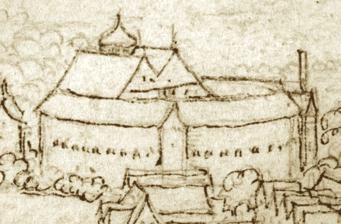
Building: Globe Theatre
Country: United Kingdom
Year built: 1599
16th/17th-century theatre in London This article is about the historic theatre. For the modern reconstruction, see Shakespeare's Globe . For other uses, see Globe Theatre (disambiguation) . Globe Theatre The second Globe, preliminary sketch ( c. 1638 ) for Hollar's 1647 Long View of London Address Maiden Lane (now Park Street) Southwark London England Coordinates 51°30′24″N 00°5′41″W / 51.50667°N 0.09472°W / 51.50667; -0.09472 Owner Lord Chamberlain's Men Type Elizabethan theatre Construction Opened 1599 ( 1599 ) Closed 1642 Demolished 1644–45 Rebuilt 1614 The Globe Theatre was a theatre in London associated with William Shakespeare . It was built in 1599 at Southwark , close to the south bank of the Thames, by Shakespeare's playing company , the Lord Chamberlain's Men . It was destroyed by fire on 29 June 1613. A second Globe Theatre was built on the same site by June 1614 and stayed open until the London theatre closures of 1642 . As well as plays by Shakespeare, early works by Ben Jonson , Thomas Dekker and John Fletcher were first performed here. A modern reconstruction of the Globe, named " Shakespeare's Globe ", opened in 1997 approximately 750 feet (230 m) from the site of the original theatre. Location Examination of old leases and parish records has identified the plot of land acquired for building The Globe as extending from the west side of modern-day Southwark Bridge Road eastwards as far as Porter Street and from Park Street southwards as far as the back of Gatehouse Square. Conveniently within the "entertainment ghetto" already established at Southwark, it was being offered for rent by Thomas Brend , who was a neighbour to John Heminges and Henry Condell ,  actors with the Chamberlain's Men. The precise location of the building remained unknown until a small part of the foundations, including one original pier base, was discovered in 1989 by the Department of Greater London Archaeology (now Museum of London Archaeology ) beneath the car park at the rear of Anchor Terrace on Park Street. The shape of the foundations is now replicated on the surface. As the majority of the foundations lies beneath 67–70 Anchor Terrace, a listed building , no further excavations have been permitted. History Second Globe Theatre, detail from Hollar's View of London , 1647 Detail from the Visscher panorama of 1616 showing The Globe (right) and the Bear Garden (left) The Globe Theatre is shown at the bottom centre of this London street map. Position on modern street plan The Globe was owned by actors who were also shareholders in the Lord Chamberlain's Men . Two of the six Globe shareholders, Richard Burbage and his brother Cuthbert Burbage , owned double shares of the whole, or 25 per cent each; the other four men, Shakespeare, John Heminges, Augustine Phillips , and Thomas Pope , owned a single share, or 12.5 per cent. (Originally William Kempe was intended to be the seventh partner, but he sold out his share to the four minority sharers, leaving them with more than the originally planned 10 per cent). These initial proportions changed over time as new sharers were added. Shakespeare's share diminished from 1/8 to 1/14 (roughly 7 per cent), over the course of his career. The Globe was built in 1599 using timber from an earlier theatre, The Theatre , which had been built by Richard Burbage's father, James Burbage , in Shoreditch in 1576. The Burbages originally had a 21-year lease of the site on which the theatre was built but owned the building outright. However, the landlord, Giles Allen, claimed that the building had become his with the expiry of the lease. On 28 December 1598, while Allen was celebrating Christmas at his country home, carpenter Peter Street , supported by the players and their friends, dismantled The Theatre beam by beam and transported it to Street's waterfront warehouse near Bridewell . With the onset of more favourable weather in the following spring, the material was ferried over the Thames to reconstruct it as The Globe on some marshy gardens to the south of Maiden Lane, Southwark. While only a hundred yards from the congested shore of the Thames, the piece of land was situated close by an area of farmland and open fields. It was poorly drained and, notwithstanding its distance from the river, was liable to flooding at times of particularly high tide; a "wharf" (bank) of raised earth with timber revetments had to be created to carry the building above the flood level. The new theatre was larger than the building it replaced, with the older timbers being reused as part of the new structure; the Globe was not merely the old Theatre newly set up at Bankside. It was probably completed by the summer of 1599, possibly in time for the opening production of Henry V and its famous reference to the performance crammed within a "wooden O". Dover Wilson , however, defers the opening date until September 1599, taking the "wooden O" reference to be disparaging and thus unlikely to be used in the Globe's inaugural staging. He suggests that the account of Thomas Platter , a Swiss tourist, describing a performance of Julius Caesar witnessed on 21 September 1599, tells of the more likely first production. The first performance for which a firm record remains was Jonson's Every Man out of His Humour —with its first scene welcoming the "gracious and kind spectators"—at the end of the year. On 29 June 1613, the Globe Theatre went up in flames during a performance of Henry VIII . A theatrical cannon, set off during the performance, misfired, igniting the wooden beams and thatching. According to one of the few surviving documents of the event, no one was hurt except a man whose burning breeches were put out with a bottle of ale. It was rebuilt in the following year. Like all the other theatres in London, the Globe was closed down by the outbreak of the First English Civil War , when the Long Parliament closed all London theatres by an ordinance dated 2 September 1642. It was pulled down in 1644–45 (the commonly cited document dating the act to 15 April 1644 is not reliable ) to make room for tenements . A modern reconstruction of the theatre, named " Shakespeare's Globe ", opened in 1997, with a production of Henry V . It is an academic approximation of the original design, based on available evidence of the 1599 and 1614 buildings, and is located approximately 750 feet (230 m) from the site of the original theatre. Layout Conjectural reconstruction of the Globe theatre by C. Walter Hodges based on archaeological and documentary evidence Site of the Globe Theatre, from Park Street; the dark line in the centre marks the foundation line. The white wall beyond is the rear of Anchor Terrace. The Globe's detailed dimensions are unknown, but its shape and size can be estimated from scholarly inquiry over the last two centuries. The evidence suggests that it was a three-storey, open-air amphitheatre approximately 100 feet (30 m) in diameter that could house up to 3,000 spectators. The Globe is shown as round on Wenceslas Hollar 's sketch of the building, later incorporated into his etched Long View of London from Bankside in 1647. However, in 1988–89 the uncovering of a small part of the Globe's foundation suggested that it was a polygon of 20 sides. At the base of the stage and surrounding it on three sides, there was an area called the yard , the name deriving from the old inn-yards , where, for a penny, people (the "groundlings") would stand on the rush -strewn earthen floor to watch the performance. During the excavation of the Globe in 1989 a layer of nutshells was found, pressed into the dirt flooring so as to form a new surface layer. Vertically around the yard were three levels of more expensive stadium-style seats . A rectangular stage platform thrust out into the middle of the open-air yard. The stage was approximately 43 feet (13 m) in width, 27 feet (8 m) in depth and was raised about 5 feet (1.5 m) off the ground. On this stage, there was a trapdoor for use by performers to enter from the "cellarage" area beneath the stage. The back wall of the stage had two or three doors on the main level, with a curtained inner stage in the centre (although not all scholars agree about the existence of this supposed "inner below"), and a balcony above it. The doors entered into the "tiring house" (backstage area) where the actors dressed and awaited their entrances. The floors above may have been used as storage for costumes and props , and management offices. The balcony housed the musicians, and could also be used for scenes requiring an upper space, such as the balcony scene in Romeo and Juliet . Rush matting covered the stage, although this may only have been used if the setting of the play demanded it. Large columns on either side of the stage supported a roof over the rear portion of the stage. The ceiling under this roof was called the "heavens," and was painted as a sky with clouds. A trapdoor in the heavens enabled performers to descend using some form of rope and harness. The stage was set in the south-east corner of the building so as to be in shade during afternoon performances in summer. Name, motto and flag The name of the Globe supposedly alludes to the Latin tag totus mundus agit histrionem ("all the world plays the player"), in turn derived from quod fere totus mundus exerceat histrionem —"because all the world is a playground"—from Petronius , the satirical Roman author who had wide circulation in England in the Burbages' time. Totus mundus agit histrionem was, according to this explanation, therefore adopted as the theatre's motto. It seems likely, however, that the link between the supposed motto from Petronius and the theatre was made only later, originating with the industrious early Shakespeare biographer William Oldys , who claimed as his source a loaned copy of the Harleian Manuscripts to which he once had access. This was repeated in good faith by his literary executor George Steevens , but the tale is now thought "suspicious", with Oldys perpetrating a "hoax on his credulous public". The Shakespearean editor Edmond Malone took Oldys's conjecture further, by reporting that the motto was on the theatre's flag of a globe of the Earth on the shoulders of Hercules . Another allusion, familiar to the contemporary theatre-goer, would have been to Teatrum Mundi ("Theatre of the World"), a meditation by the twelfth-century philosopher John of Salisbury , in his Policraticus , book three. This included a discourse on theatrical metaphors from the Bible and from many authors from classical antiquity . Reprinted in 1595, it was in wide circulation and much read. Critic Ernst Curtius has described how it was John of Salisbury's commentary, rather than the works of Petronius, that suggested the name. There would have been a ready understanding of the classical derivation. Shakespeare's complaint in Hamlet (act 2, scene 3) likening the child actors of the Blackfriars Theatre stealing the Globe's custom as "carrying off Hercules […] and his load too" alludes to the metaphor. An elegy on the death of Globe actor Richard Burbage alludes to the god Atlas on the theatre's flag, but in mythology the figures of Atlas and Hercules can be interchangeable, as one of the labours of Hercules was to relieve Atlas of his burden. G. B. Harrison , in his introduction to an edition of As You Like It ( Penguin Books , 1953), perceives that Jaques is making reference to the Globe Theatre's motto in his "All the world's a stage" speech (act 2 scene 7). See also London portal Curtain Theatre The Rose The Theatre Notes